Dovedale Dash

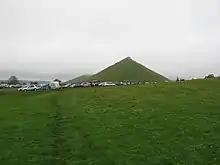
Thorpe Cloud; the parked cars are in connection with the 2009 Dovedale Dash

The Dovedale Dash is a 4¾ mile cross-country running race held annually along the banks of the River Dove, along Dovedale, and between the villages of Ilam and Thorpe in the Peak District, England. The event attracts over 1000 runners each year. It is one of three long-running annual races held in the Peak District national park where performances count towards the National Trust Peak District Fell Running Series Trophy, alongside the Longshaw Sheepdog Trials Fell Race and the Lantern Pike Fell Race.